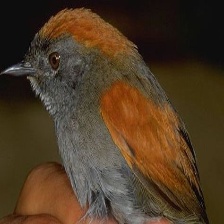
Species: AZARAS SPINETAIL
Scientific name: SYNALLAXIS AZARAE